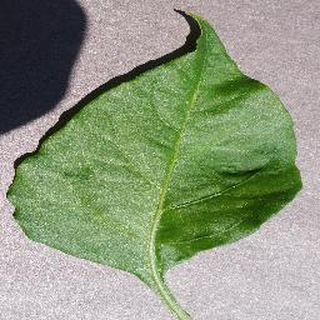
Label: healthy_bell_pepper